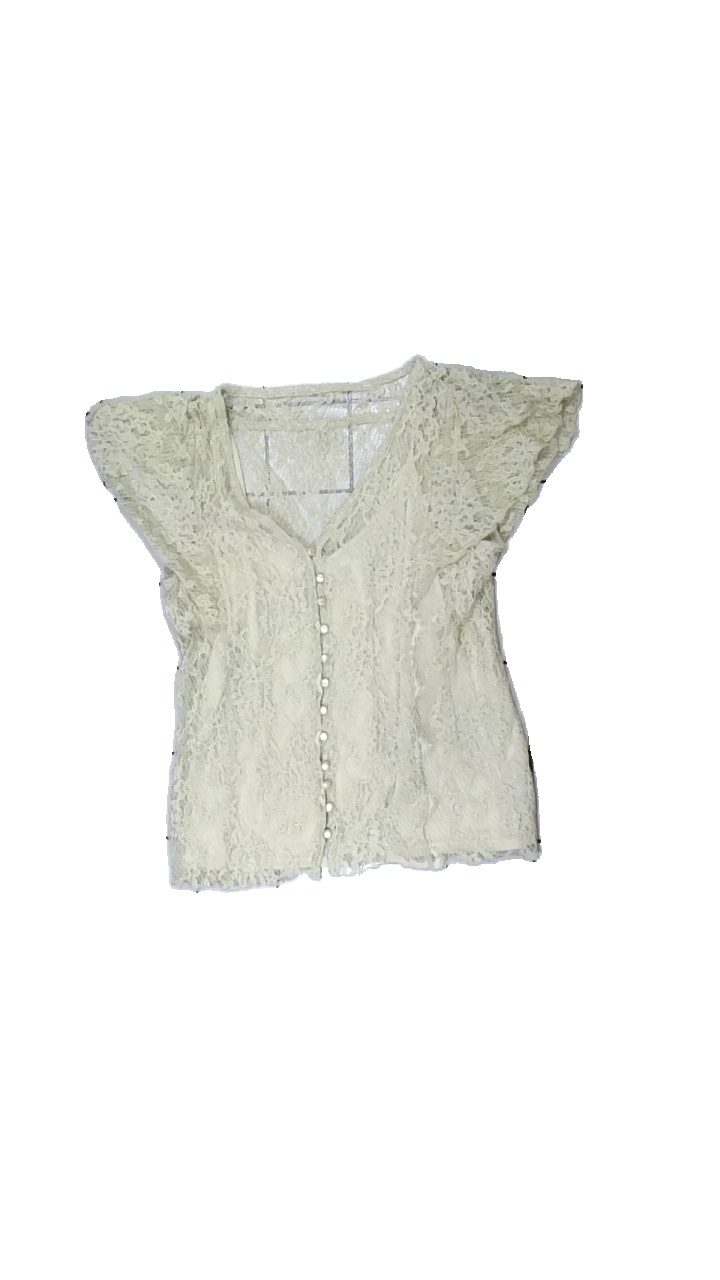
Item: Top (Ladies)
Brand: Kappahl
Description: beige spets blus med blommor och knappar på med fastsytt linne under.
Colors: Beige
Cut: Regular
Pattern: Lace
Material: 60% cotton 40% polyester
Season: All
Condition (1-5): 5
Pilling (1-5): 5
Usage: Reuse
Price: <50